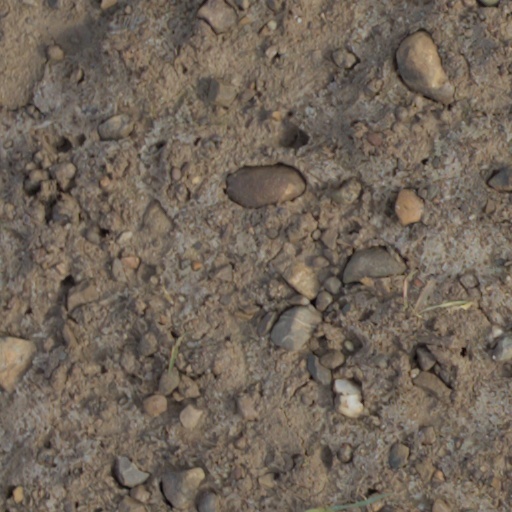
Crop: wheat